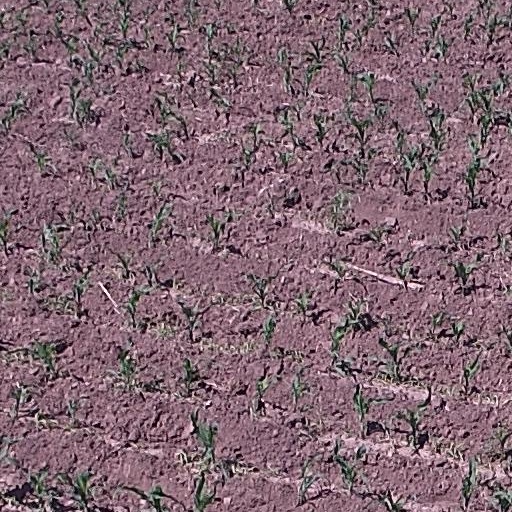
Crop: maize; corn